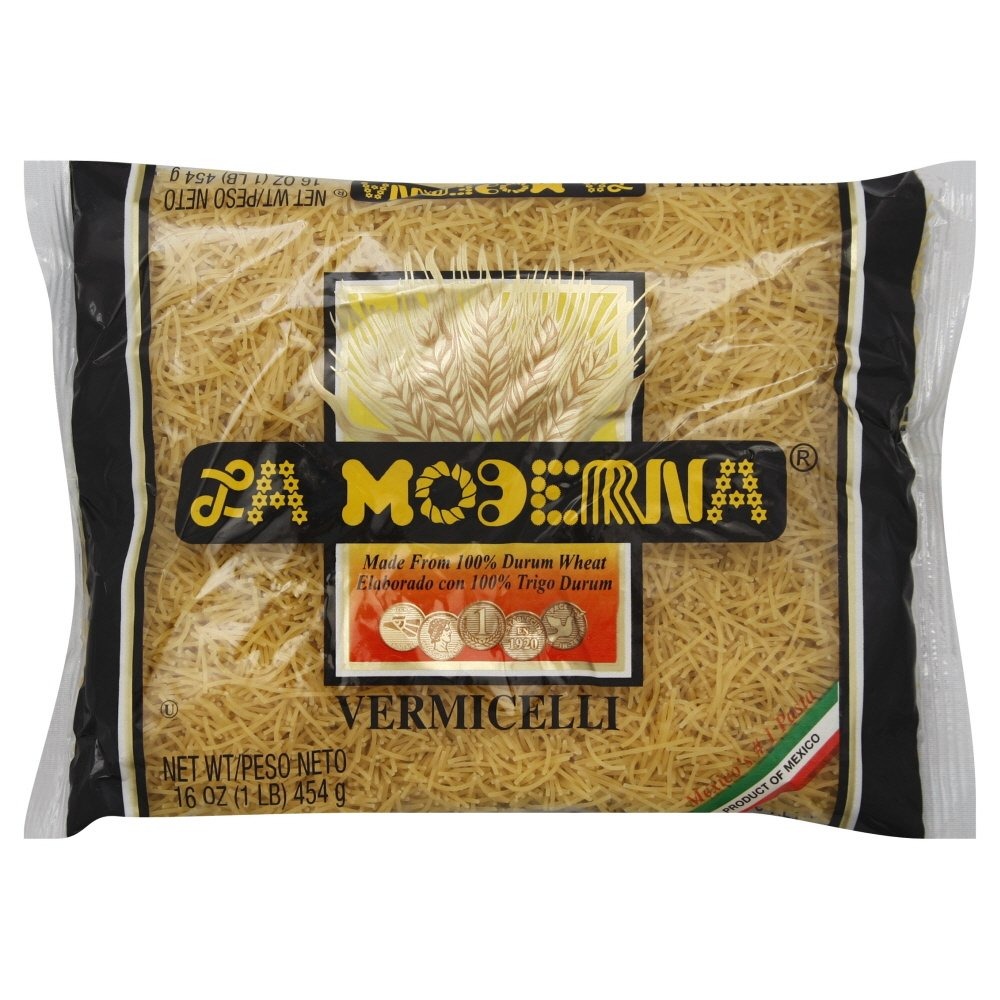
Item Name: La Moderna Vermicelli Pasta, 16-Ounce (Pack of 20)
Bullet Point 1: Pack of twenty, 16-ounce packages (total of 320 ounce)
Bullet Point 2: Fast and easy to prepare
Bullet Point 3: Thin and short pasta
Value: 320.0
Unit: Ounce

Price: 14.48